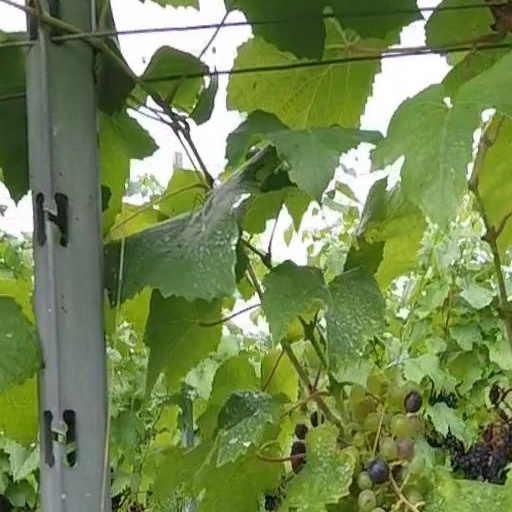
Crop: grape